Texan cuisine

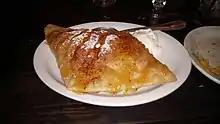
Fried "sopapillas" pastries

Czech immigrants brought a tradition of pastry-making including fruit-filled "kolaches" and sausage-filled "klobasniky", pastries. The Texas Legislature has declared West, Texas the "Home of the Official Kolache of the Texas Legislature," while Caldwell, Texas is "Kolache Capital of Texas." Strudel was brought to Texas by European immigrants.